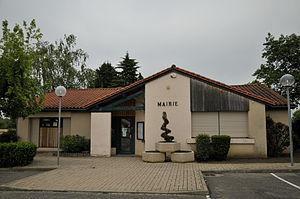
la mairie
Orliénas est une commune française, située dans le département du Rhône en région Auvergne-Rhône-Alpes.